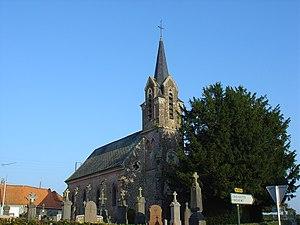
Église de Beauvois
Beauvois est une commune française située dans le département du Pas-de-Calais en région Hauts-de-France. Ses habitants sont appelés les Beauvoisains.